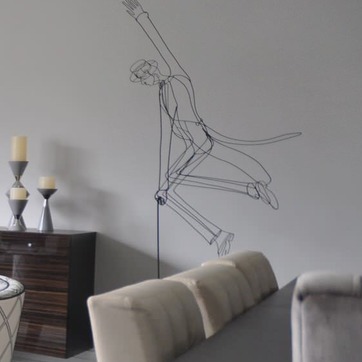
Material: metal